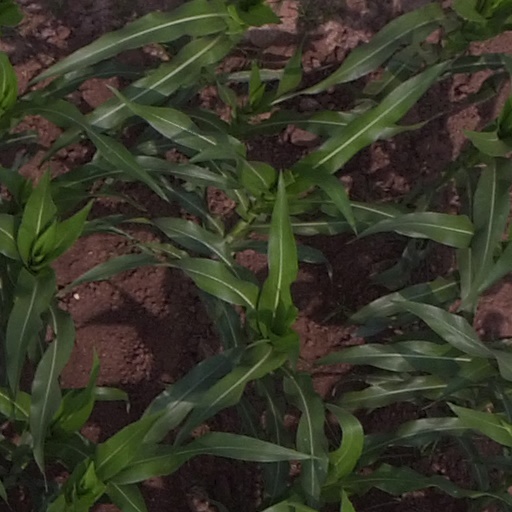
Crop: maize; corn